Samuel F. Webb

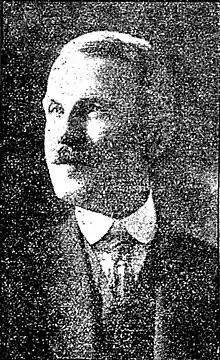
Webb, ca. 1916

Sam F. Webb was a politician from Arizona who served in the Arizona legislature for several terms, both when it was a territory and after it became a state. He served in the state house of representatives during the 12th, 14th, and 25th Arizona Territorial Legislatures, and in the upper house of the legislature, called the council, during the 15th Arizona Territorial Legislature. During the 14th and 25th legislatures he served as Speaker. He also served in the Arizona State Senate during the 2nd Arizona State Legislature. He held several other governmental positions over the years, including customs inspector for Arizona, Maricopa County treasurer, as well as serving in both the Maricopa County's assessor's and recorder's offices, and a short stint as a deputy U.S. Marshall. He also operated several successful mining operations in both Arizona and Sonora, Mexico, was both a rancher and farmer, and was the editor of several papers in Tucson and Phoenix.